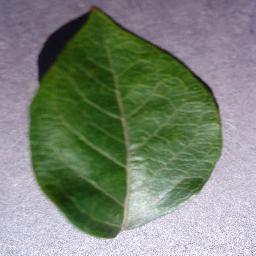
Label: Blueberry___healthy